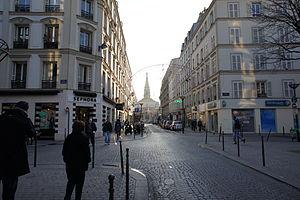
avant Noël
Le quartier de Grenelle est le 59ᵉ quartier administratif de Paris situé dans le 15ᵉ arrondissement.